Stamsund

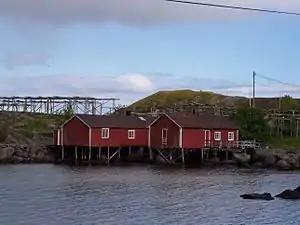
Traditional Norwegian rorbuer, or fishermen's shacks

Stamsund is a popular tourist destination, with the traditional fishermen's shacks, called rorbuer, being especially popular. There used to be a hotel in Stamsund, but as of 2009, it is no longer in service. There are, however, several options for tourists, such as Ytterviks Rorbuer.